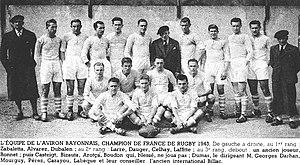
L'Aviron bayonnais champion de France de rugby en mars 1943.
L'Aviron bayonnais rugby pro est la section rugby fondée en 1904 de l'Aviron bayonnais, club omnisports basé à Bayonne dans les Pyrénées-Atlantiques. Le club évolue dans le championnat de Top 14 et est actuellement présidée par Philippe Tayeb. Le staff technique responsable de l'équipe première est, lui, composé du manager général Yannick Bru et des entraîneurs Rémy Ladauge et Joël Rey.